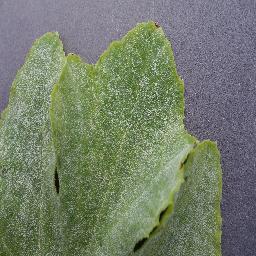
Label: Squash___Powdery_mildew